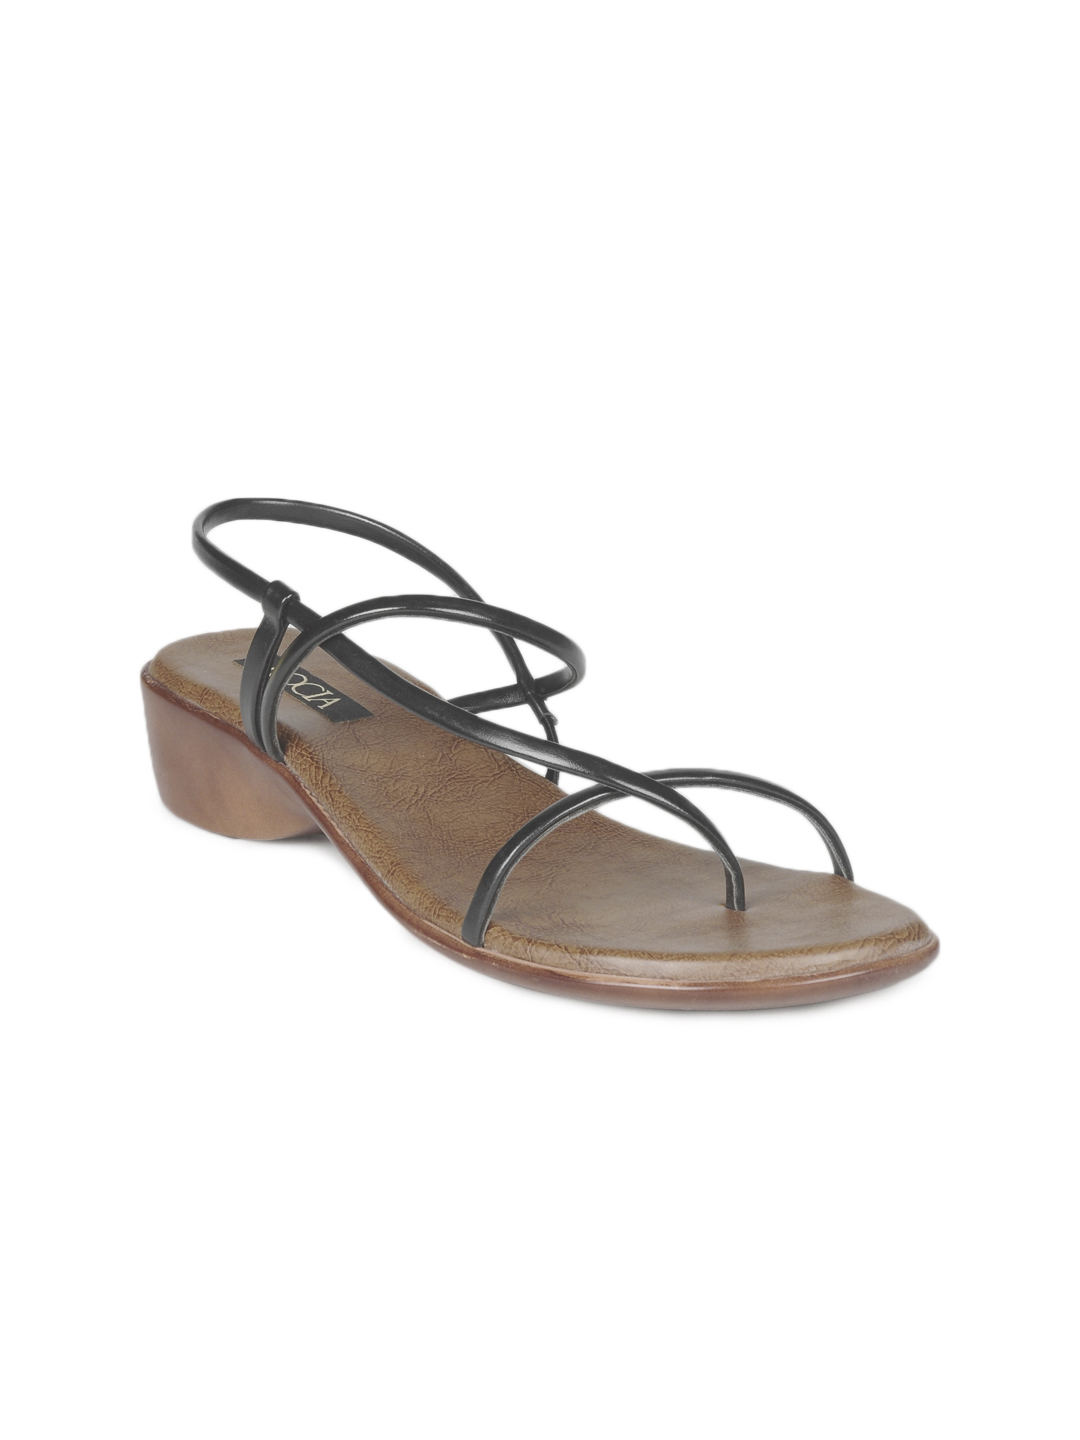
Rocia Women Black Sandals
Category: Footwear / Shoes / Heels
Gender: Women
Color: Black
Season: Winter 2012
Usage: Casual